May Henriquez

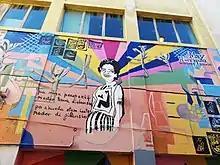
Wall painting of May Henriquez by

May Henriquez (6 May 1915 – 15 October 1999) was a Curaçaoan writer and sculptor. Henriquez wrote and translated works in Papiamentu, the Portuguese-based creole language spoken in Curaçao. She was recognised for her work for the Curaçaoan art community.